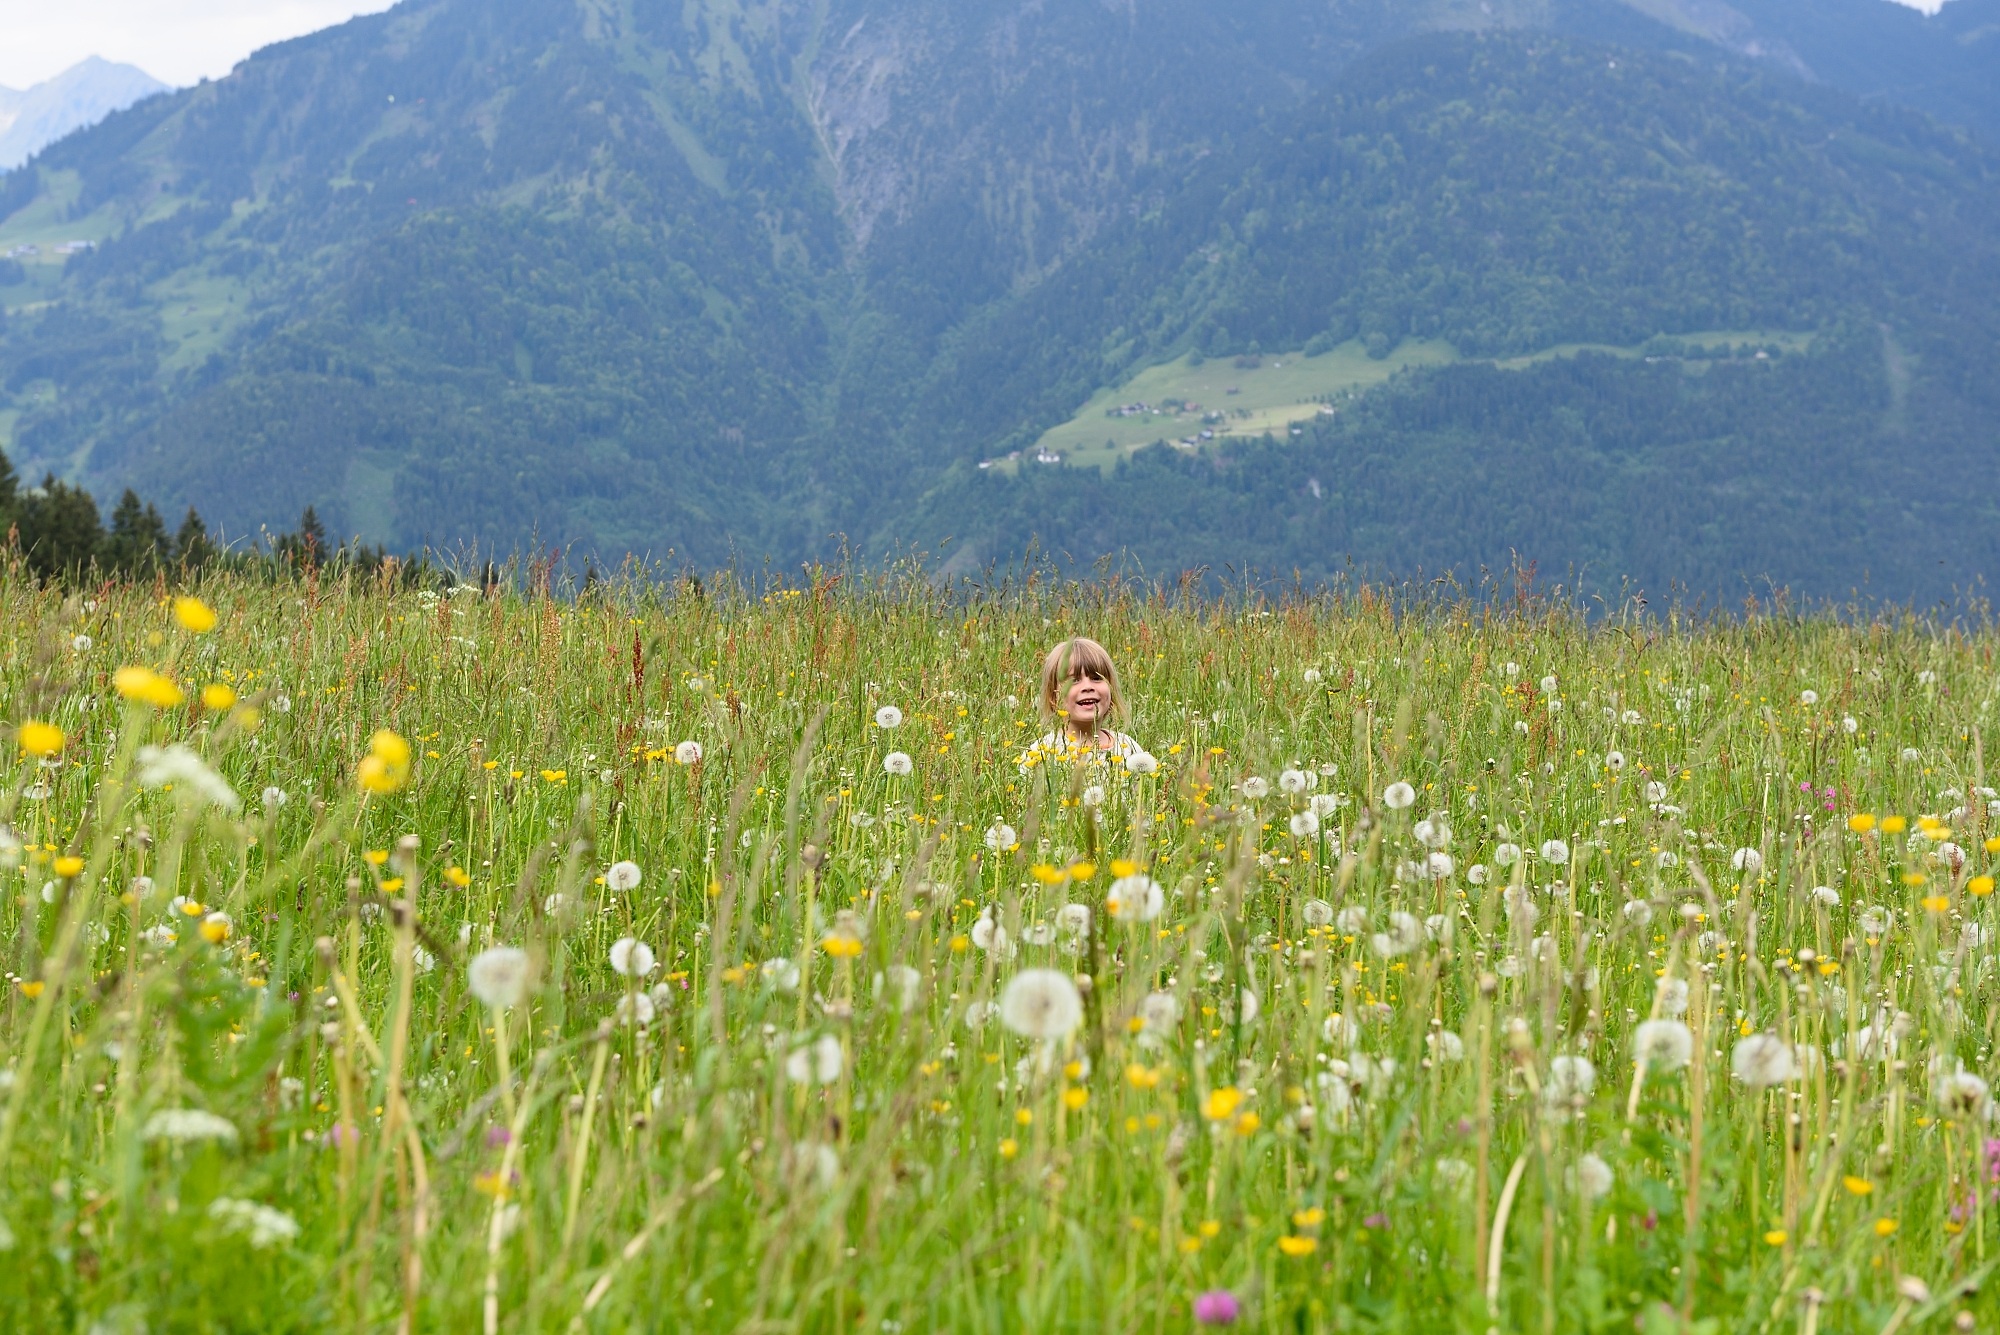
landscape, nature, grass, wilderness, mountain, plant, field, meadow, prairie, hill, flower, mountain range, green, pasture, child, agriculture, flora, plain, wildflower, grassland, wetland, plateau, habitat, ecosystem, tundra, steppe, rural area, natural environment, geographical feature, grass family, mountainous landforms